Mount St. Helens

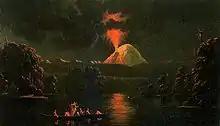
Painting by Paul Kane "Mount St. Helens erupting at night" after his 1847 visit to the area

Future eruptions of Mount St. Helens will likely be even larger than the 1980 eruption. A large lahar flow is likely on branches of the Toutle River, possibly causing destruction in inhabited areas along the I-5 corridor.